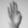
ASL letter: B